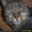
Label: cat